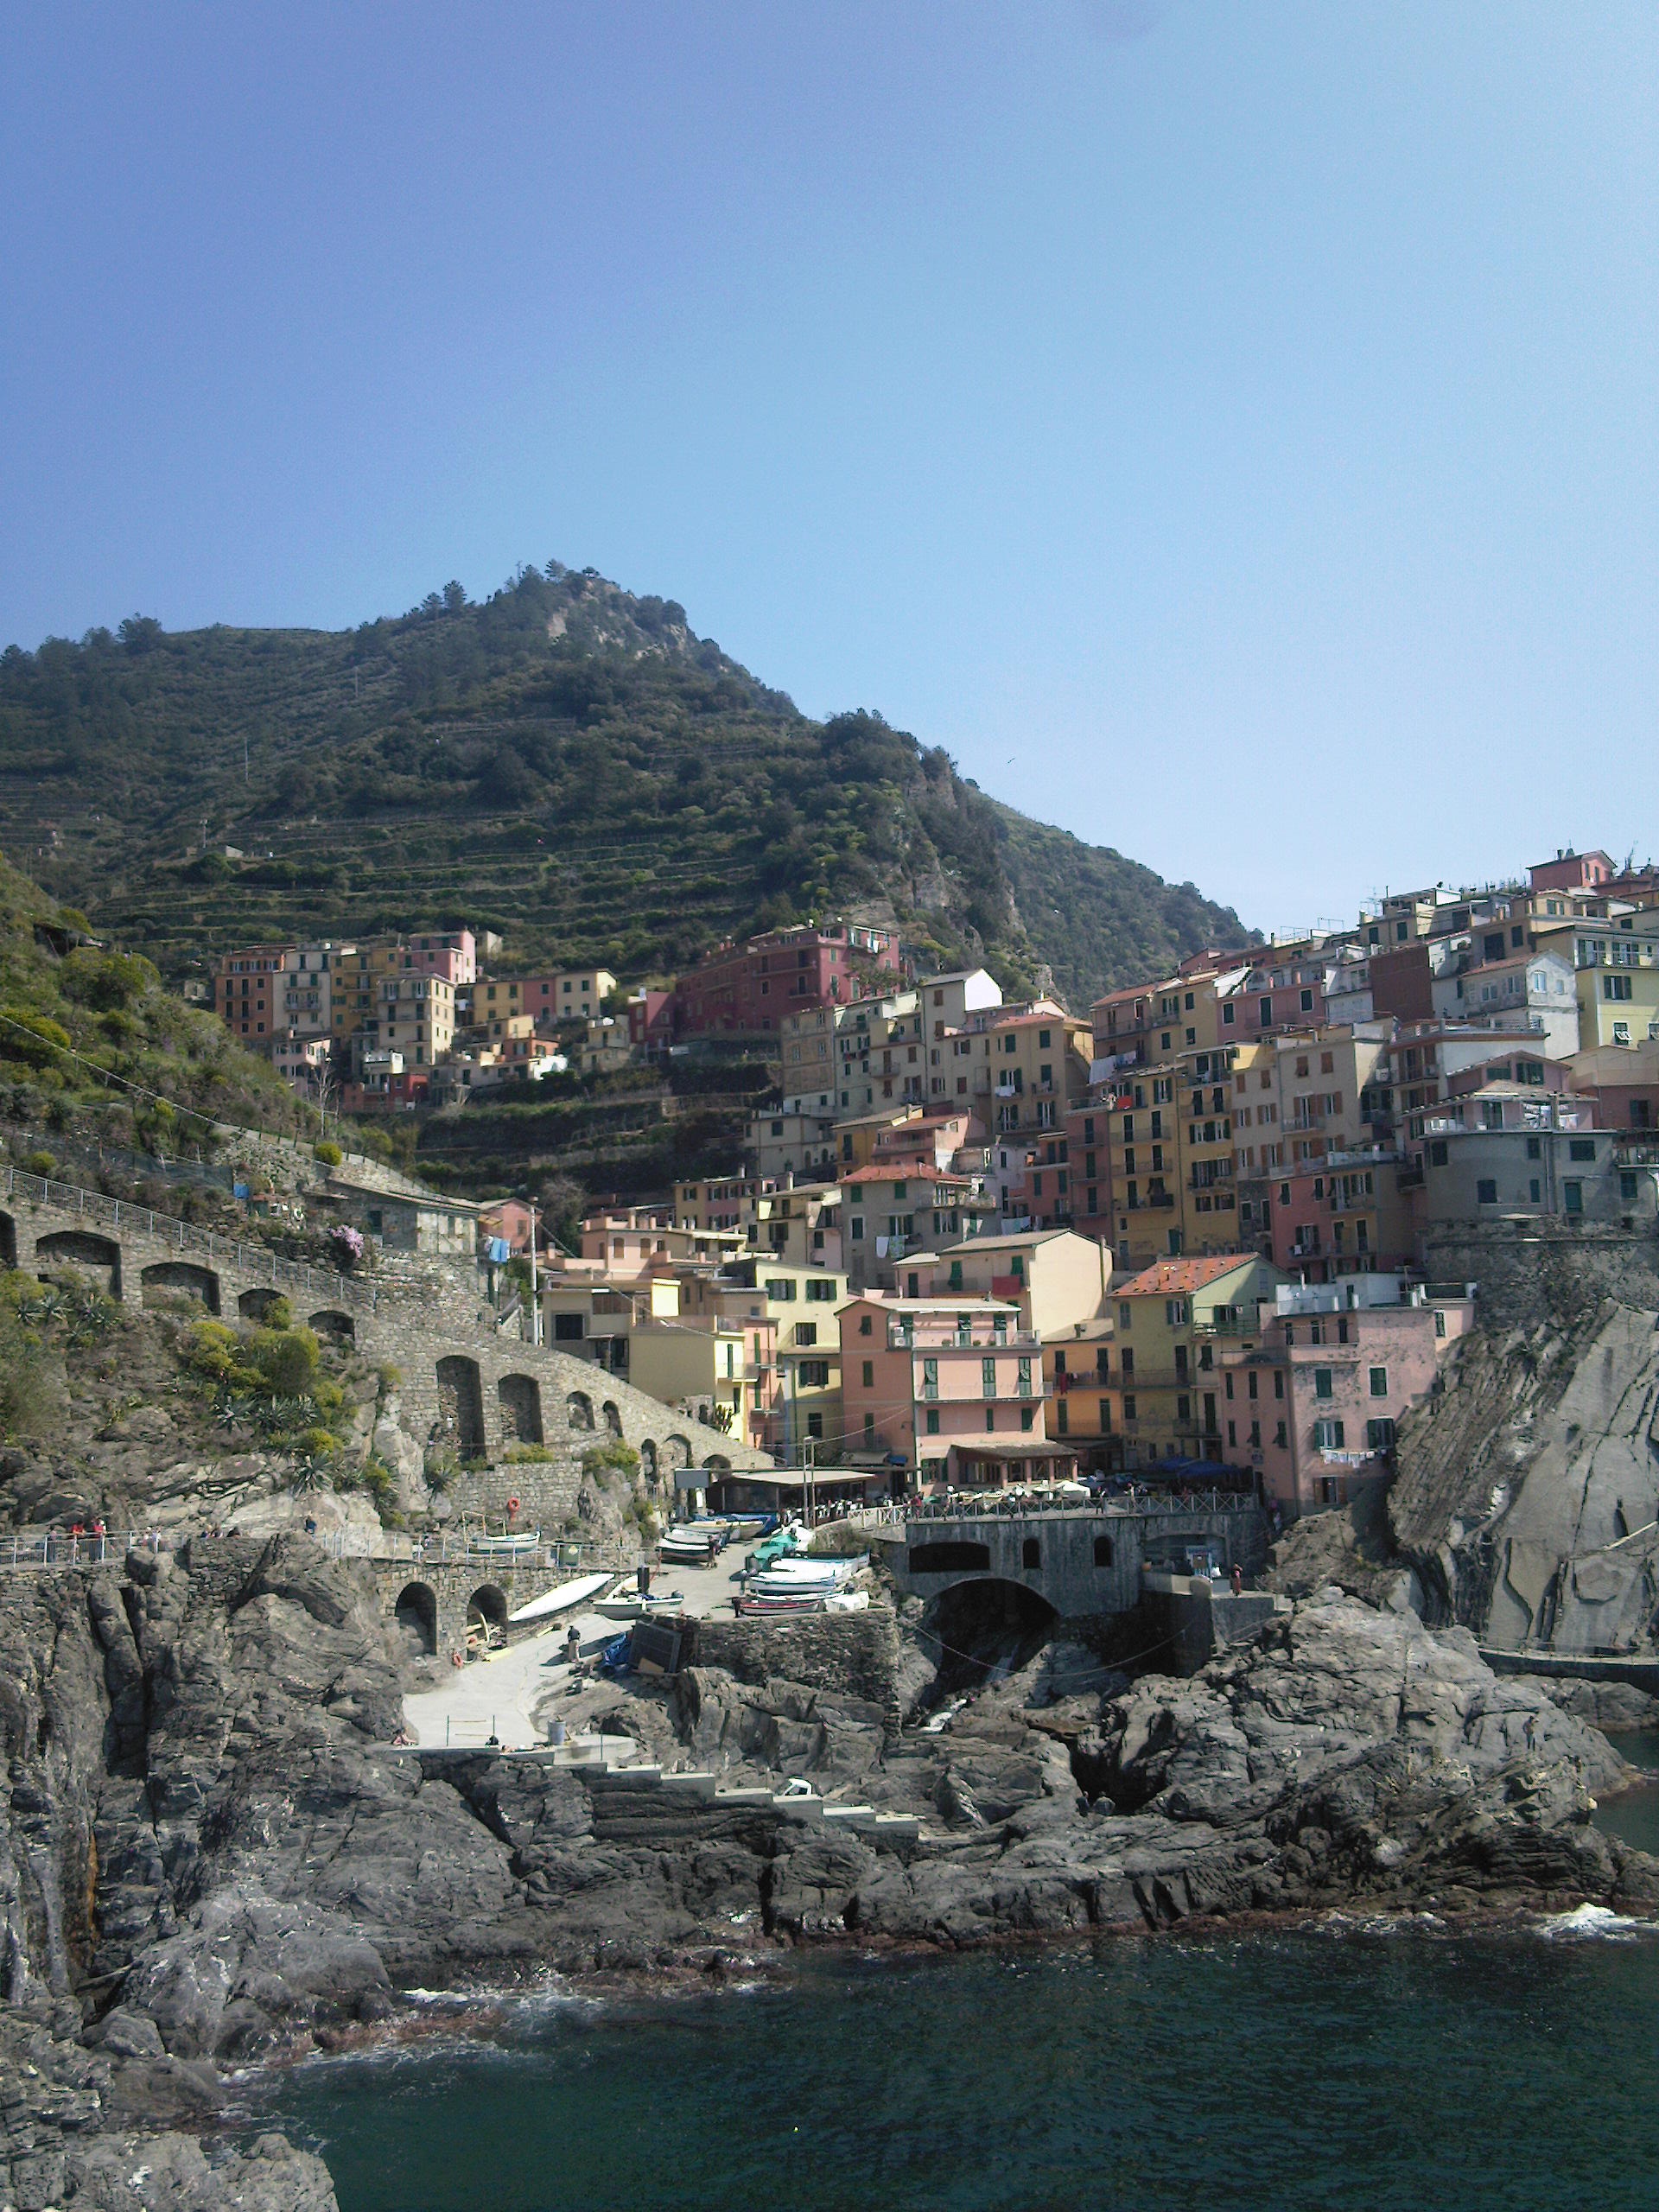
sea, coast, town, river, vacation, village, bay, italy, terrain, cape, aerial photography, colorful houses, five land